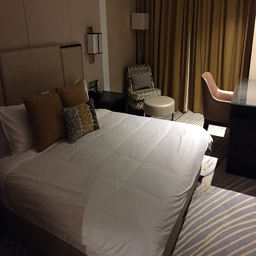
got a cozy - bed room this time .